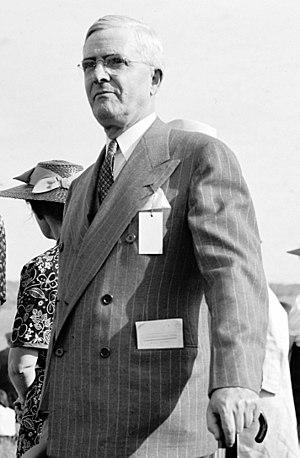
Le gouverneur du Commonwealth de Virginie est le détenteur du pouvoir exécutif dans l'État américain de Virgine et le commandant en chef des forces militaires de l’État. Il est élu pour un mandat de quatre ans non renouvelable. Le gouverneur a le devoir d'appliquer les lois de l’État, et le pouvoir d'approuver ou de mettre son veto aux projets de loi adoptés par l'Assemblée générale de Virginie, de convoquer l'assemblée législative, et d'accorder des grâces.